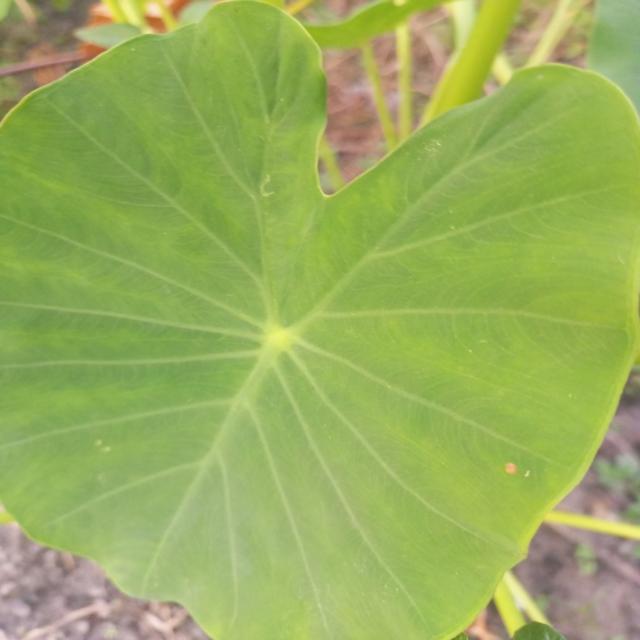
Label: Healthy